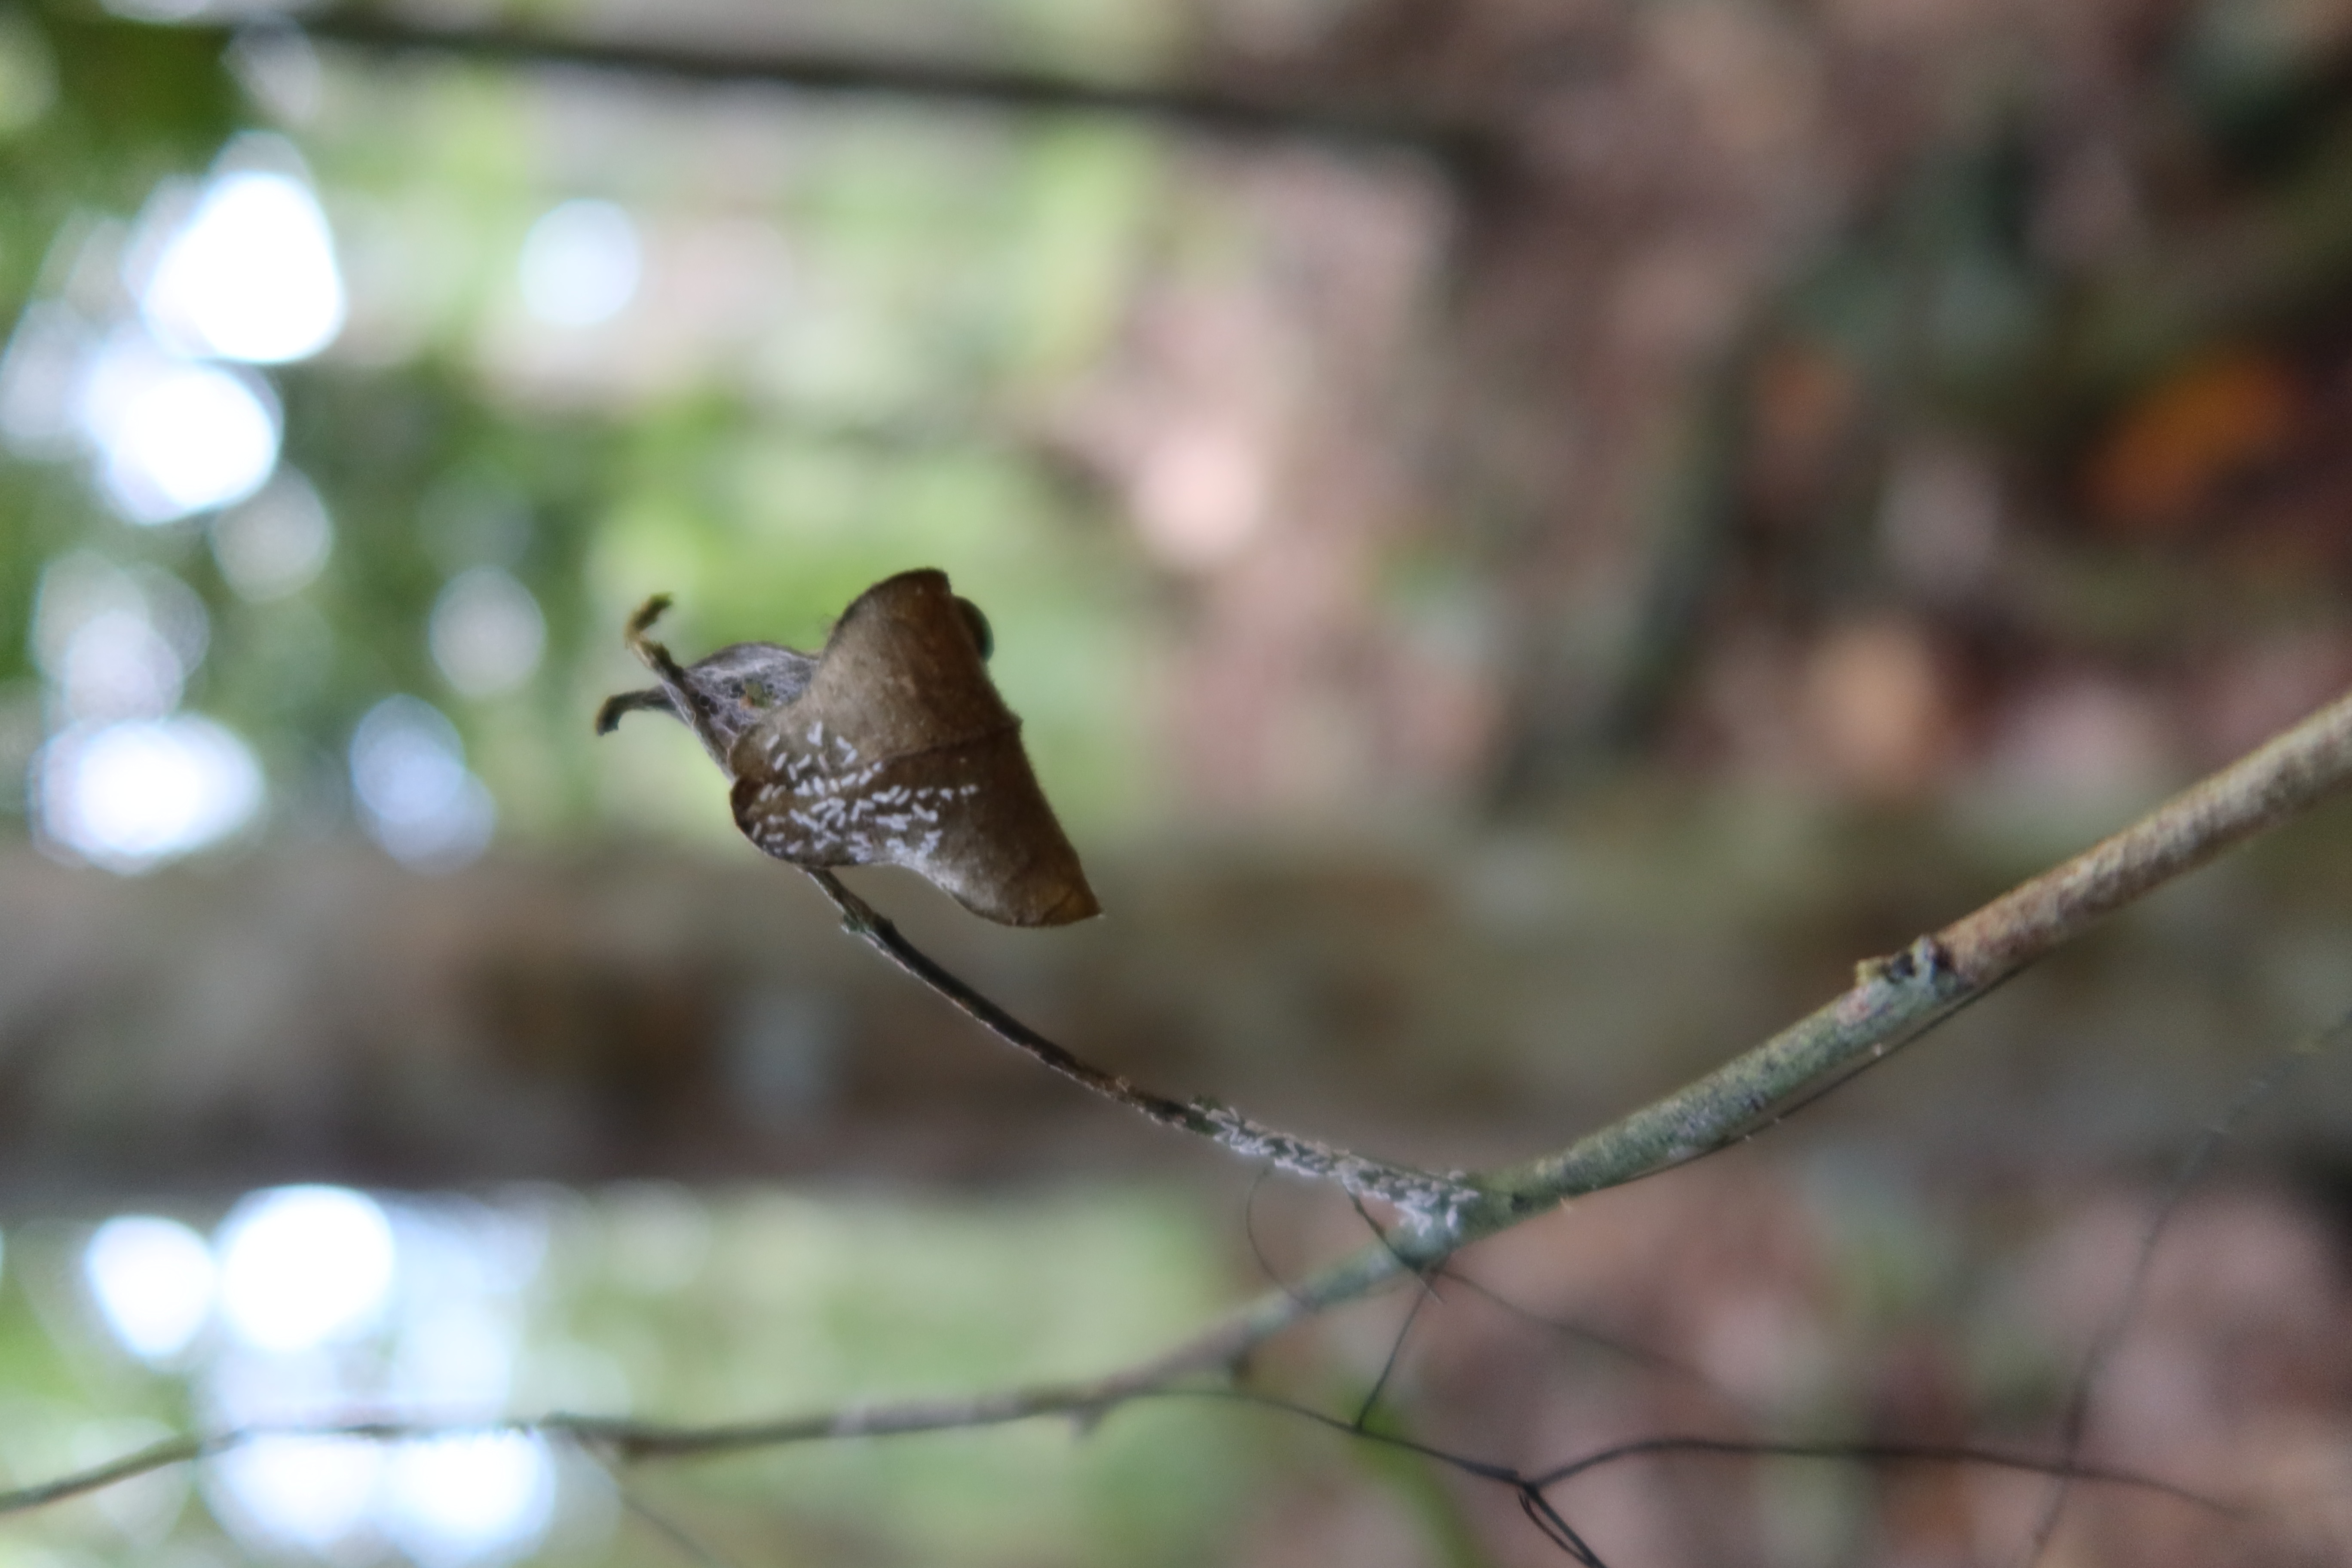
Label: Mealy bugs